Ned Barry

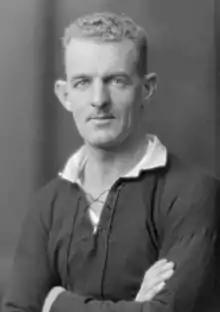

Edward Fitzgerald Barry (3 September 1905 – 12 December 1993) was a New Zealand rugby union player. A loose forward, Barry represented Wellington and, briefly, Wanganui at a provincial level, and was a member of the New Zealand national side, the All Blacks, in 1932 and 1934. He played 10 matches for the All Blacks including one international, against Australia in 1934.